Rampur, Uttar Pradesh

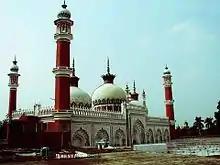
Jama masjid in Rampur UP

Rampur Railway Station (station code RMU) lies on the Lucknow-Moradabad line and junction point of Kathgodam railway line, which works under NER. Train connections include Avadh Assam Express, Jammu Tawi-Sealdah Express, Kashi Vishwanath Express, Howrah-Amritsar Express, Ganga Sutlej Express and Satyagraha Express. Seat reservation is computerised. The station is served by the Northern Railways. Moradabad railway station is 30 km to the west of Rampur. Going south-east, Bareilly railway station is the nearest major station. Hotel Tourist and Restaurant is only 5-minute walk from the railway station. The electrification of railway lines of Rampur junction is completed.